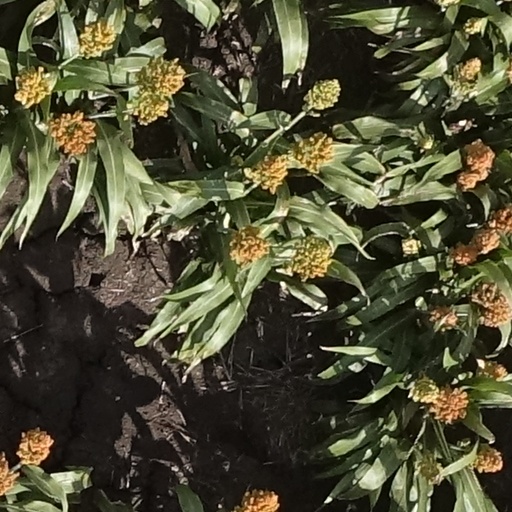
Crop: sorghum